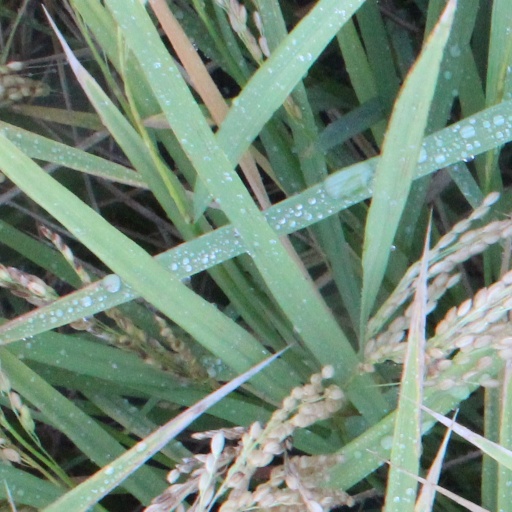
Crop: rice